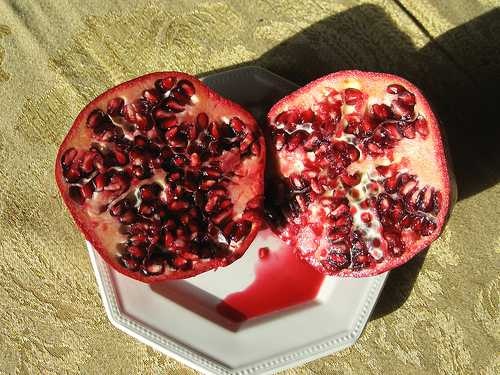
Label: Pomegranate